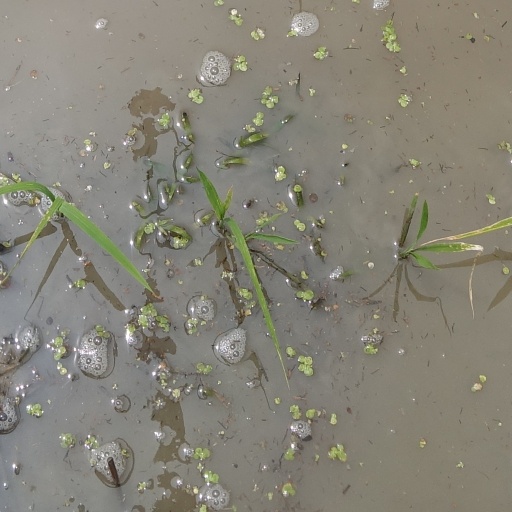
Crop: rice